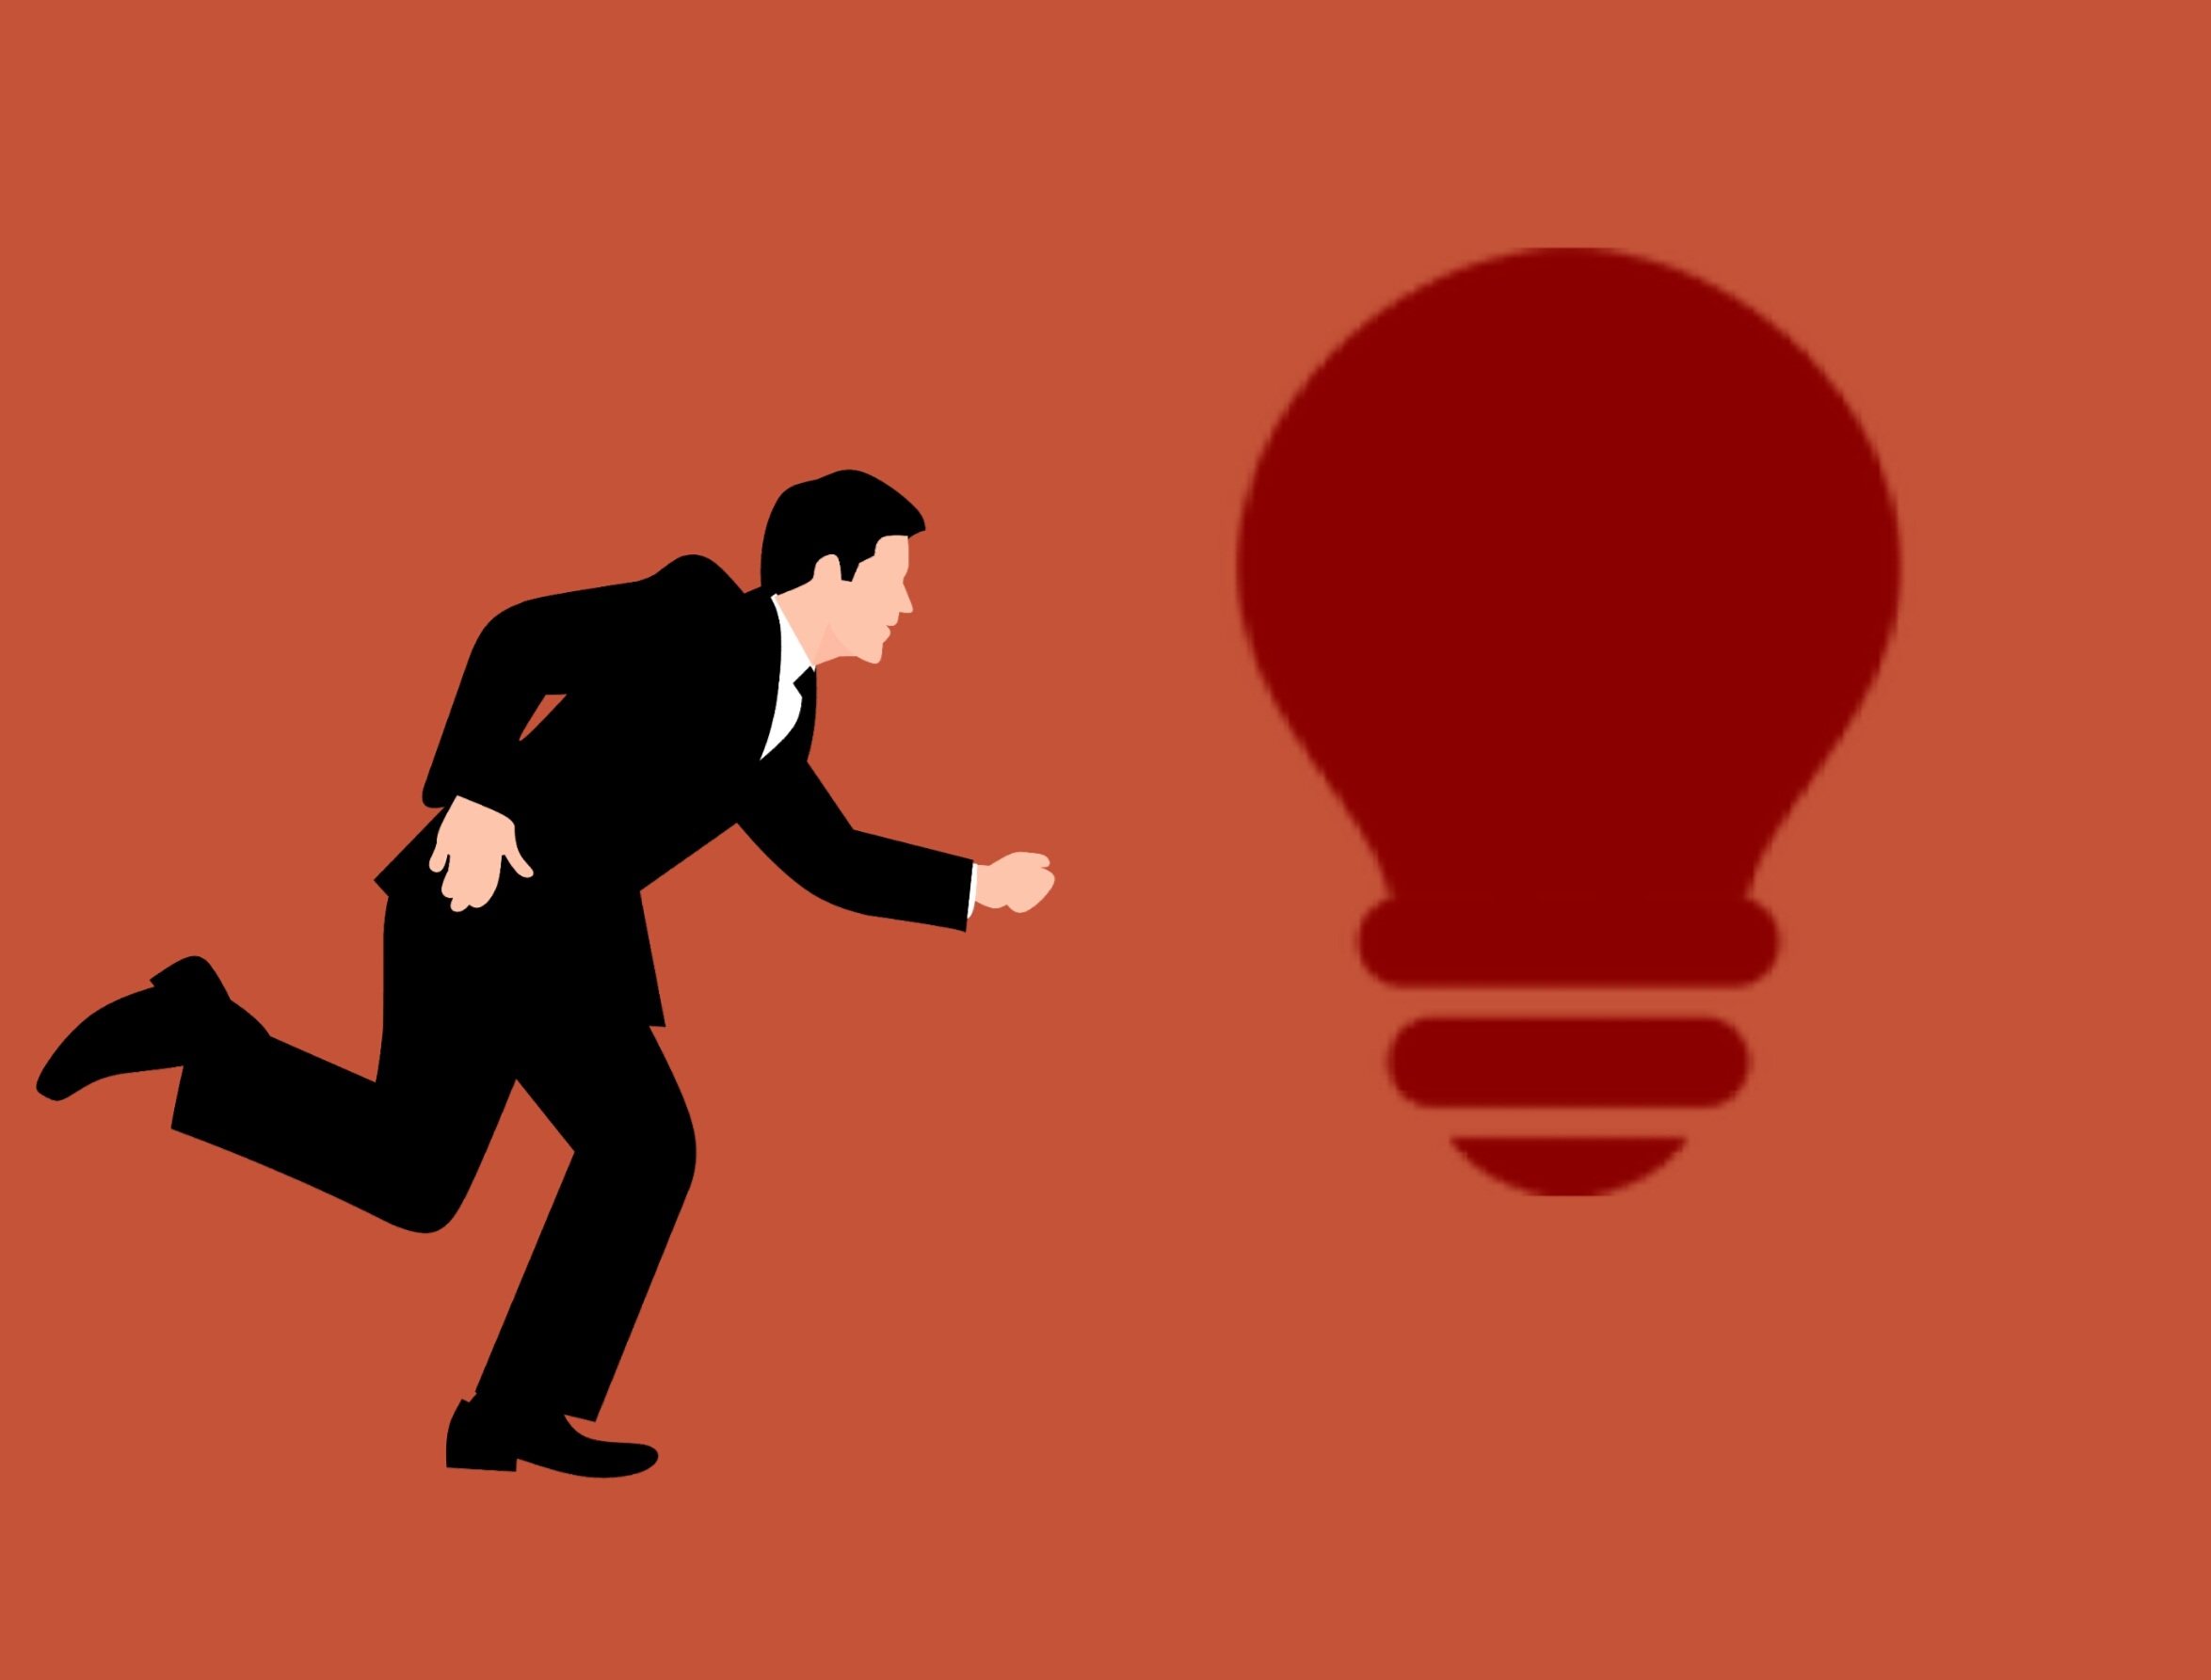
idea, creative, chasing, inspiration, new business, target, market, innovation, man, spread the word, brain storming, male, silhouette, human behavior, computer wallpaper, art, fun, illustration